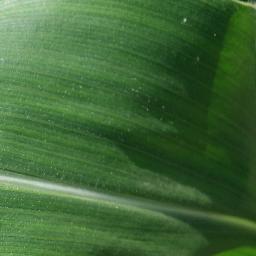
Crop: corn
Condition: (maize)_healthy